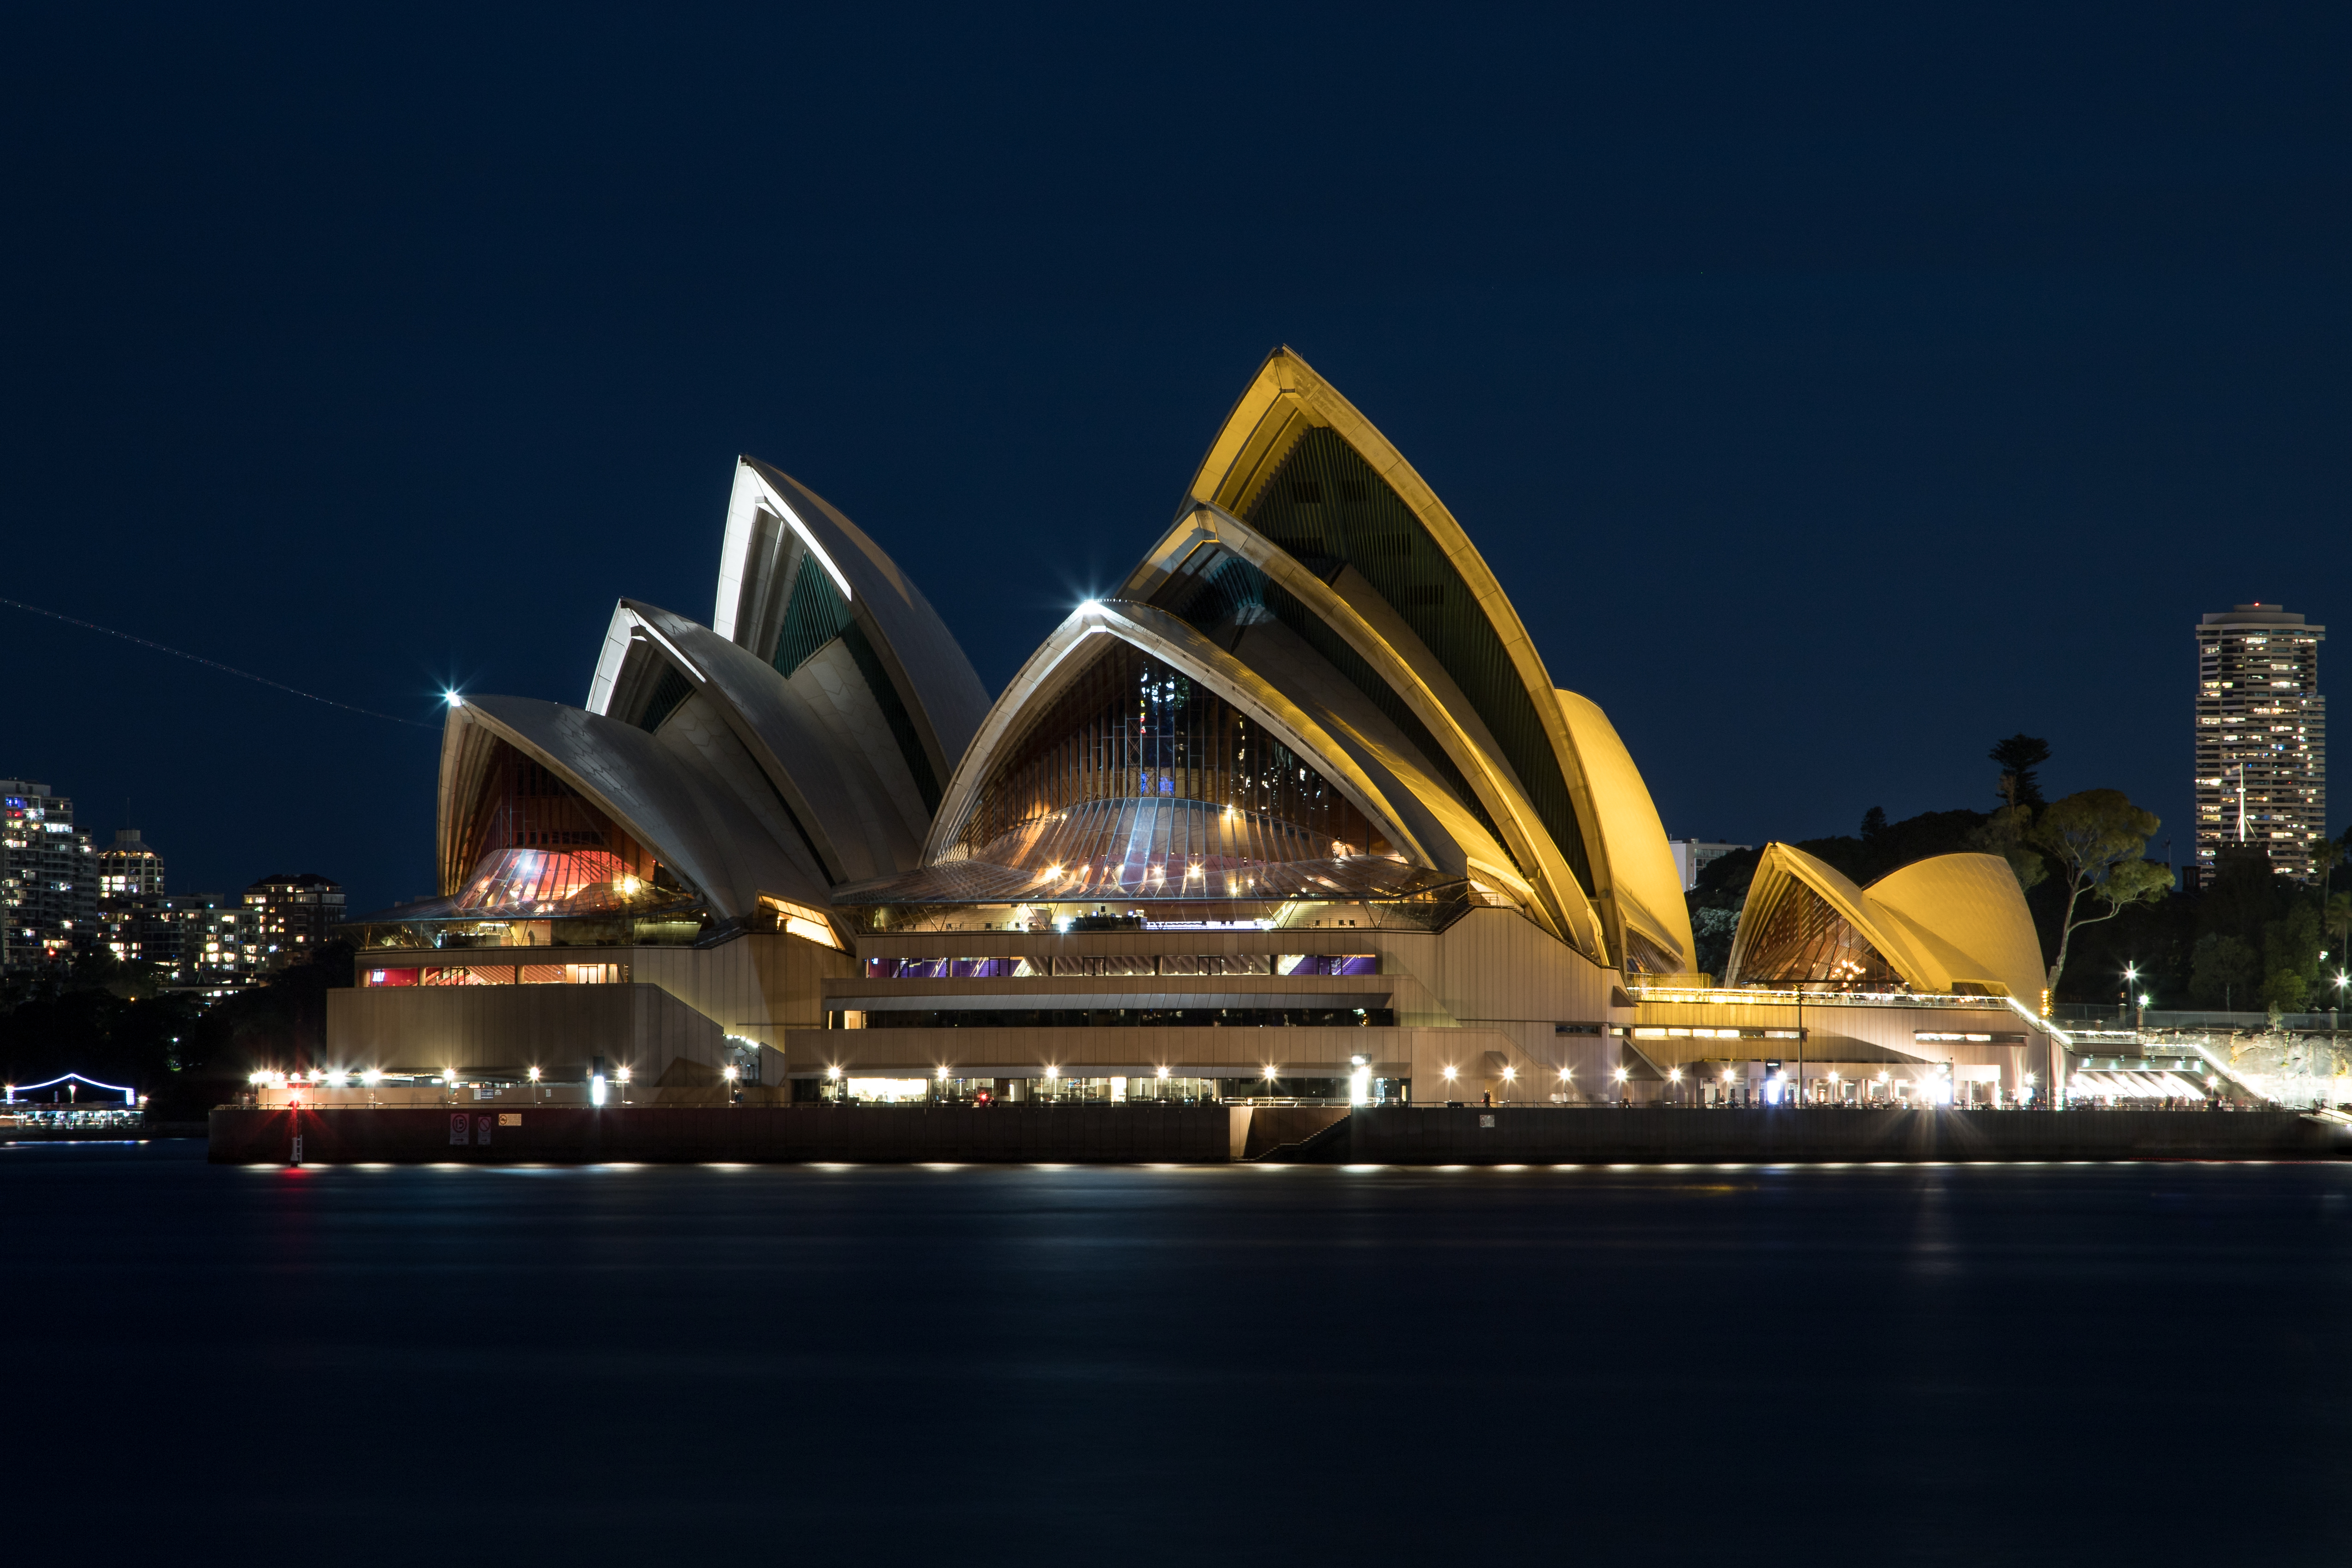
sydney, opera house, landmark, reflection, night, opera, architecture, structure, cityscape, metropolis, tourist attraction, city, lighting, metropolitan area, sky, water, downtown, building, hotel, evening